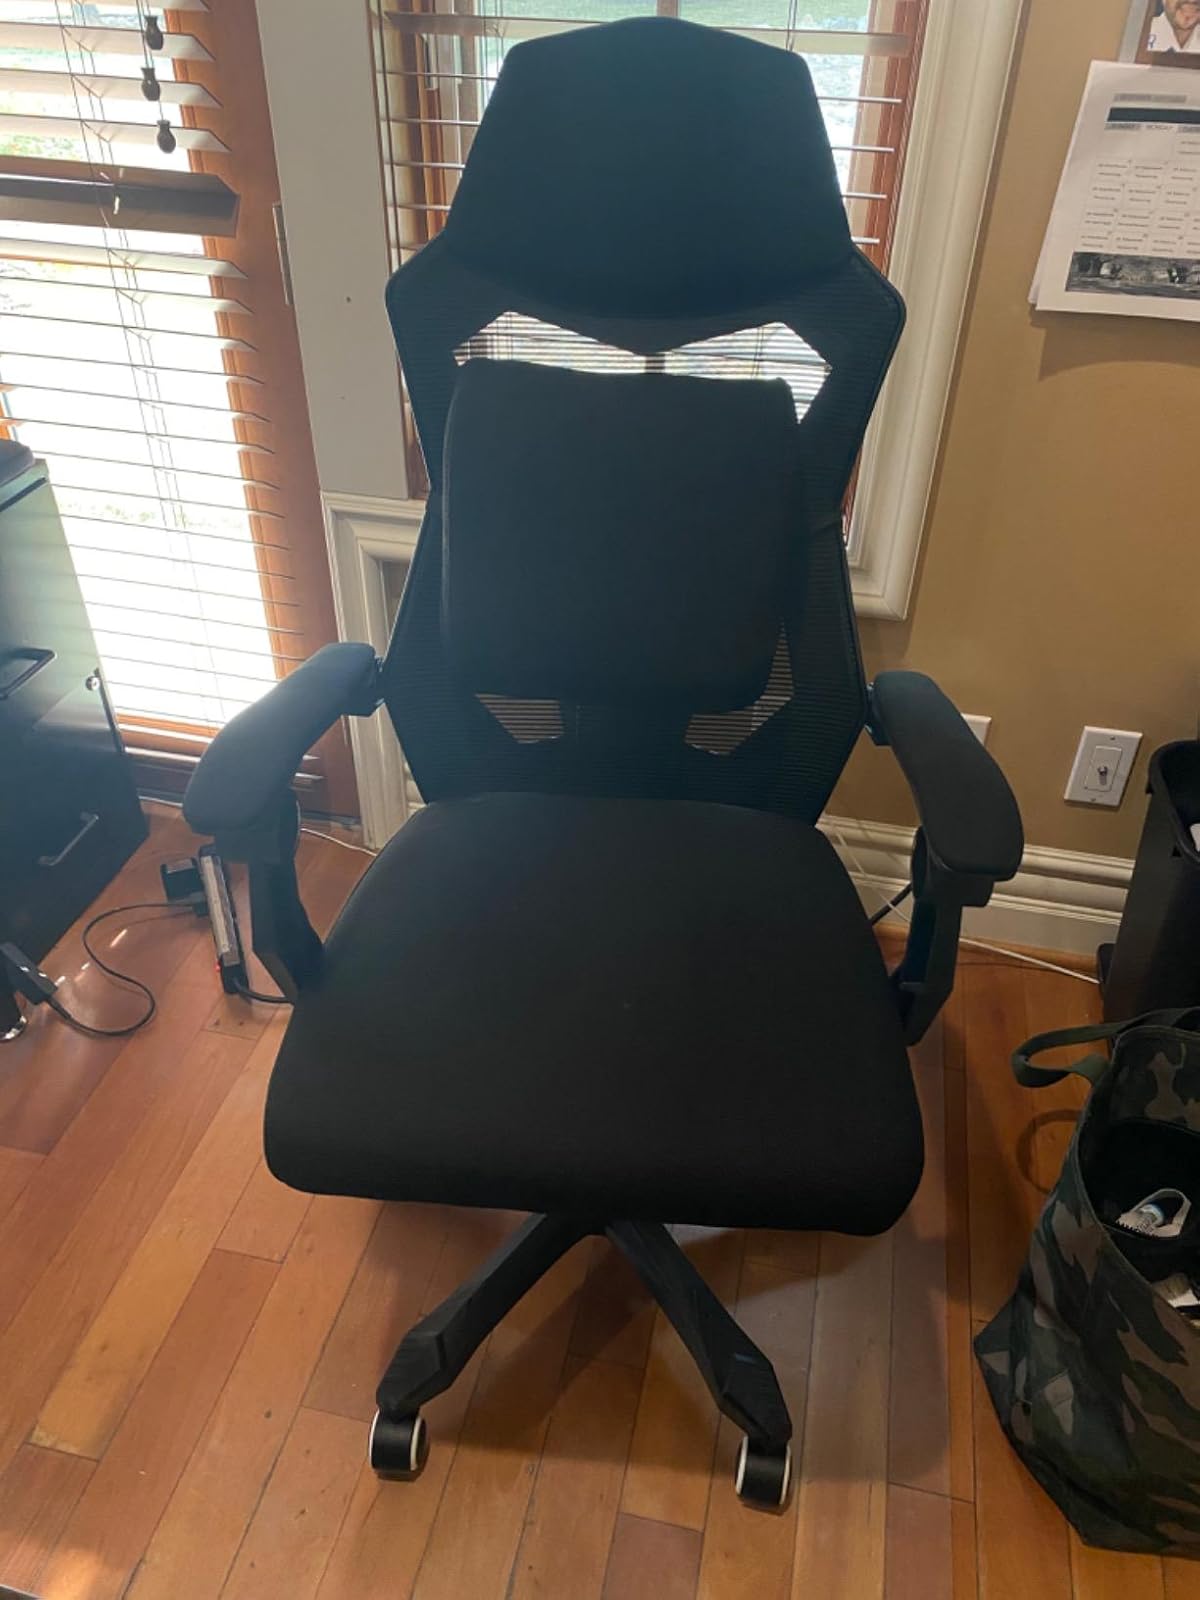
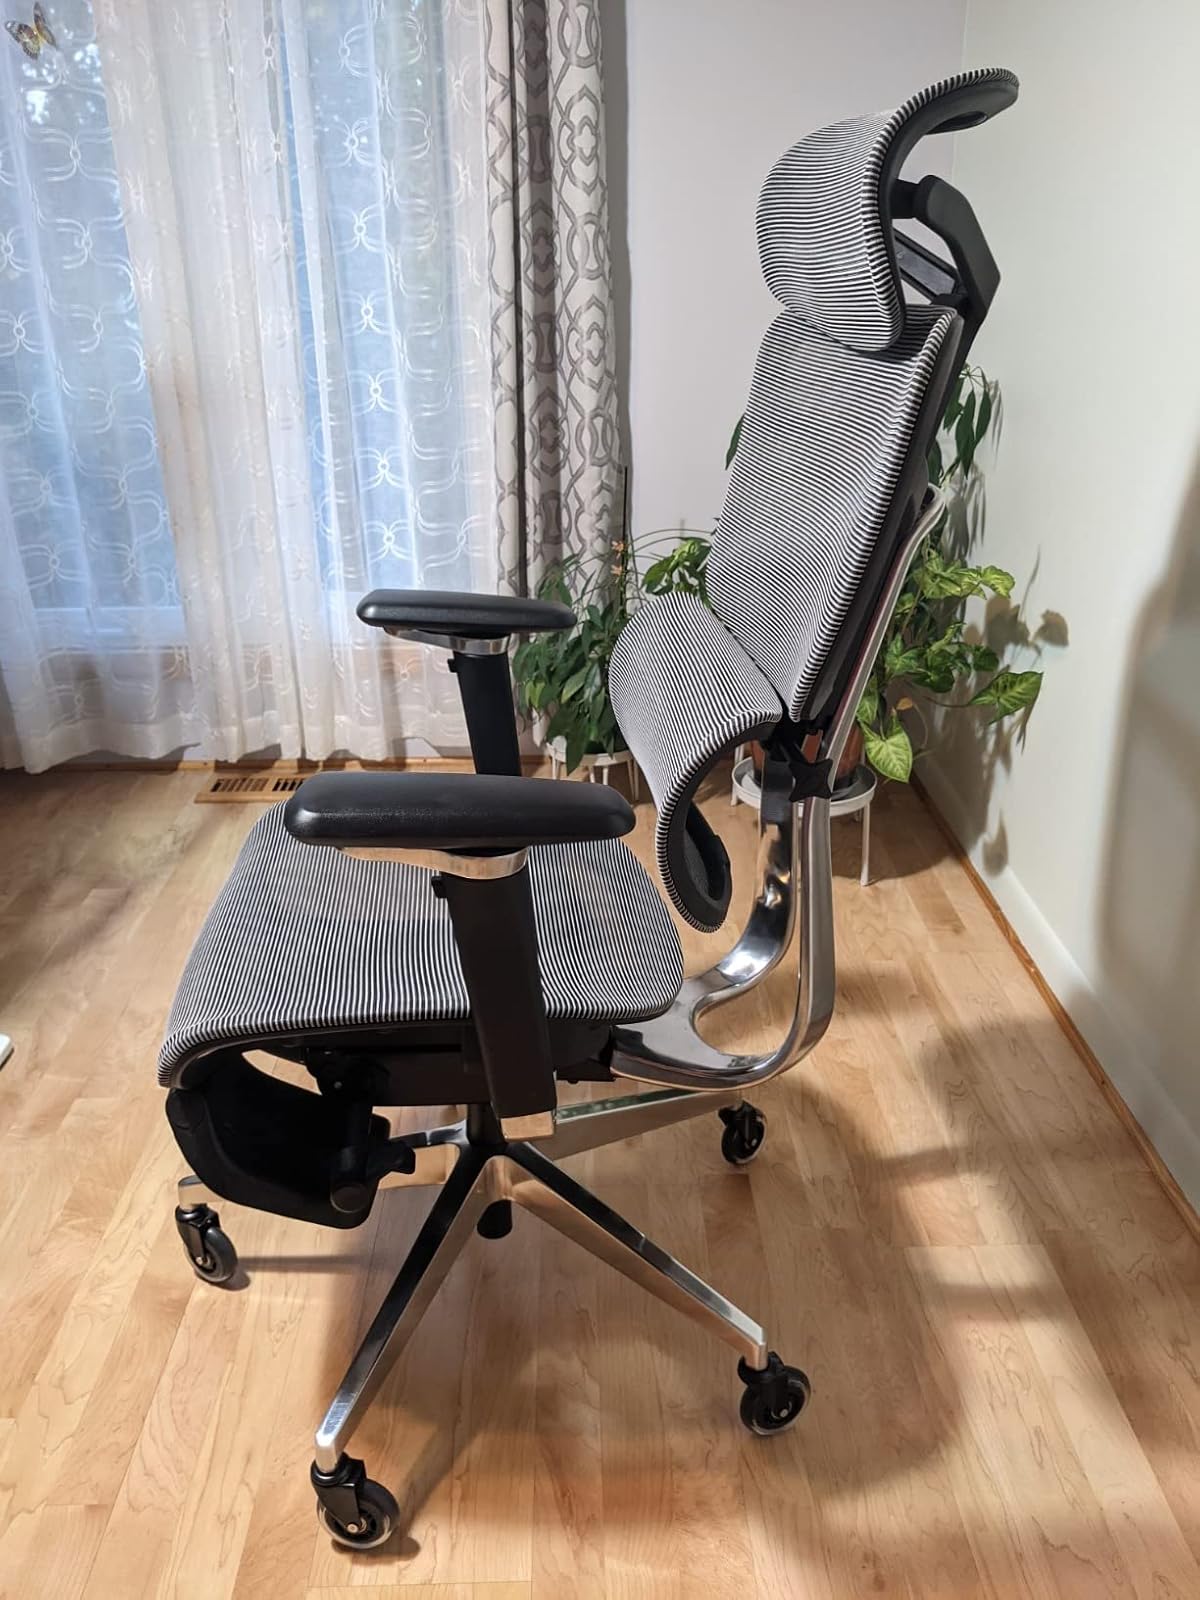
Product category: items_chair
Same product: no